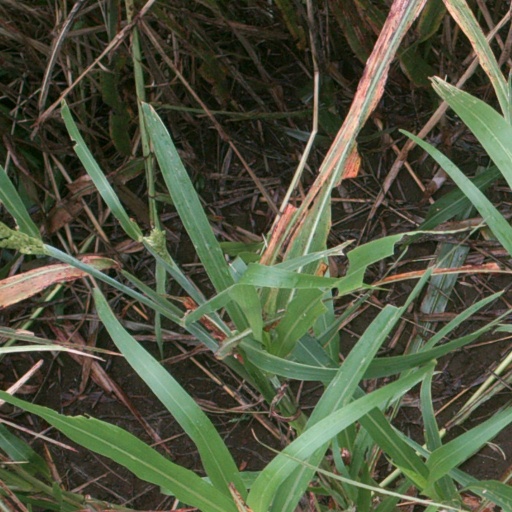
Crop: sorghum